History of physics

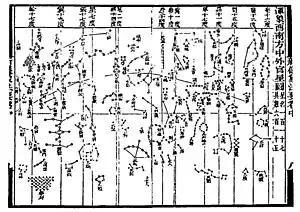
Star maps by the 11th century Chinese polymath Su Song are the oldest known woodblock-printed star maps to have survived to the present day. This example, dated 1092, employs the cylindricalequirectangular projection.

In Indian philosophy, Maharishi Kanada was the first to systematically develop a theory of atomism around 200 BCE though some authors have allotted him an earlier era in the 6th century BCE. It was further elaborated by the Buddhist atomists Dharmakirti and Dignāga during the 1st millennium CE. Pakudha Kaccayana, a 6th-century BCE Indian philosopher and contemporary of Gautama Buddha, had also propounded ideas about the atomic constitution of the material world. The Vaisheshika school of philosophers believed that an atom was a mere point in space. It was also first to depict relations between motion and force applied. Indian theories about the atom are greatly abstract and enmeshed in philosophy as they were based on logic and not on personal experience or experimentation.